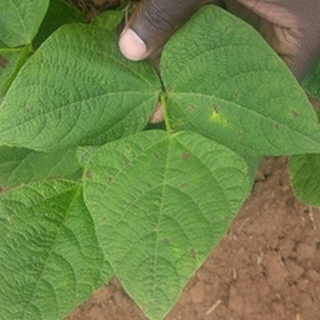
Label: bean_angular_leaf_spot